Lennys Grill & Subs

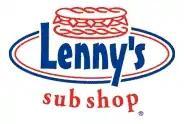
Lennys Sub Shop logo

Lennys Grill & Subs®, formerly Lenny's Sub Shop®, is a quick serve sandwich franchise of Philadelphia-style sub shops focused on cheesesteaks and sub sandwiches. Lennys is based in Memphis, Tennessee, and has about 100 locations, mainly throughout the southeastern United States.